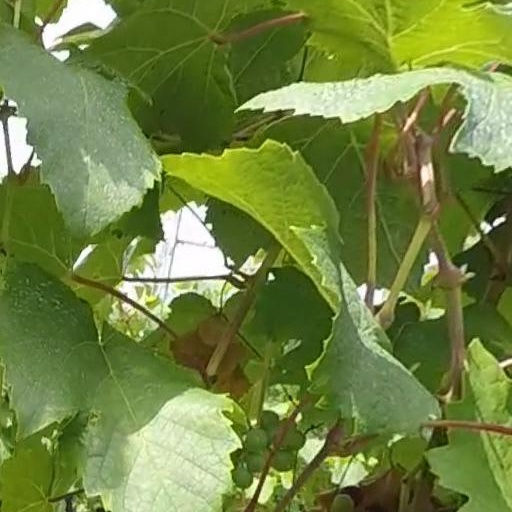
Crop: grape